Kotha Raghuramaiah

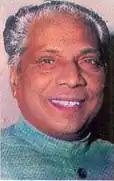

Kotha Raghuramaiah (1912–1979) was a veteran Indian politician and barrister who served as the Union Cabinet minister of Defence, Civil Aviation, Petroleum & Chemicals, Tourism and Parliamentary Affairs. He is one of the longest-serving cabinet ministers in the history of India. The Members of Parliament from the Lok sabha and Rajya Sabha participate in a friendly Cricket competition annually for the honor of lifting the Raghuramaiah Trophy named after him.